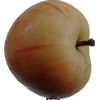
Label: apple